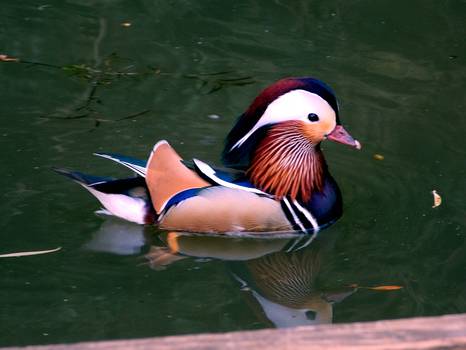
Label: No Watermark